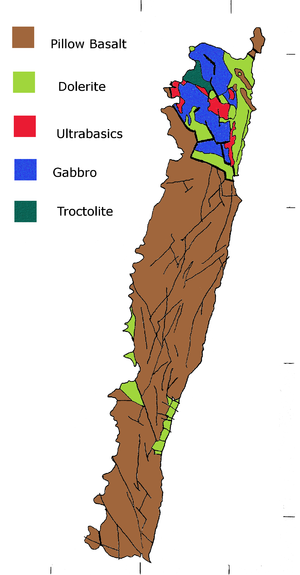
Macquarieøen / Galleri
Macquarieøen er en ø i Sydishavet, omtrent halvvejs mellem Australien og Antarktis. Den er del af delstaten Tasmanien i Australien.